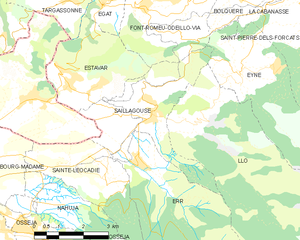
Saillagouse
Kort over kommunen
Kort over kommunen
Saillagouse er en by og kommune i departementet Pyrénées-Orientales i Sydfrankrig.